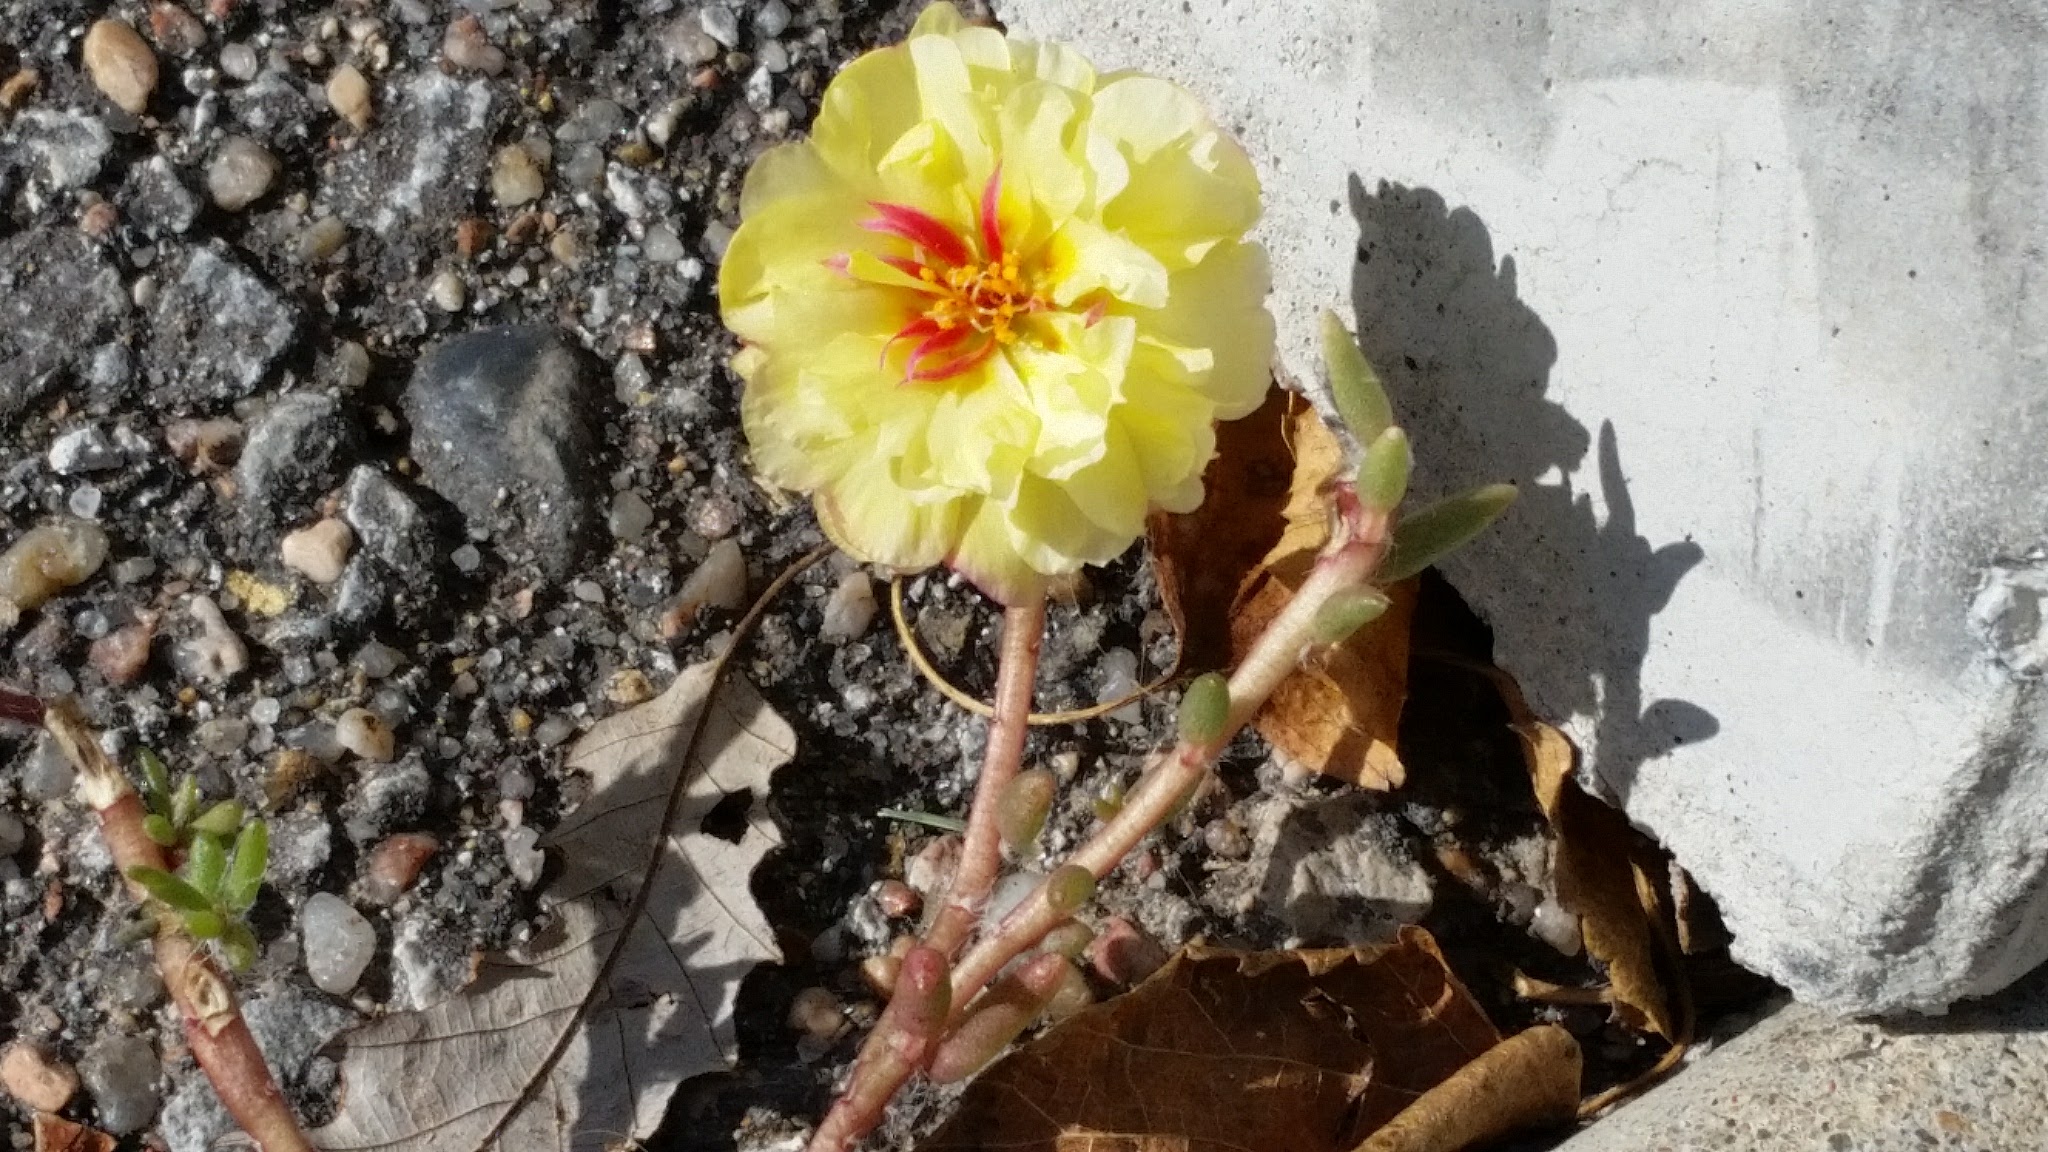
yellow, flower, concrete, gray, plant, flowering plant, flora, spring, cactus, wildflower, petal, prickly pear, caryophyllales